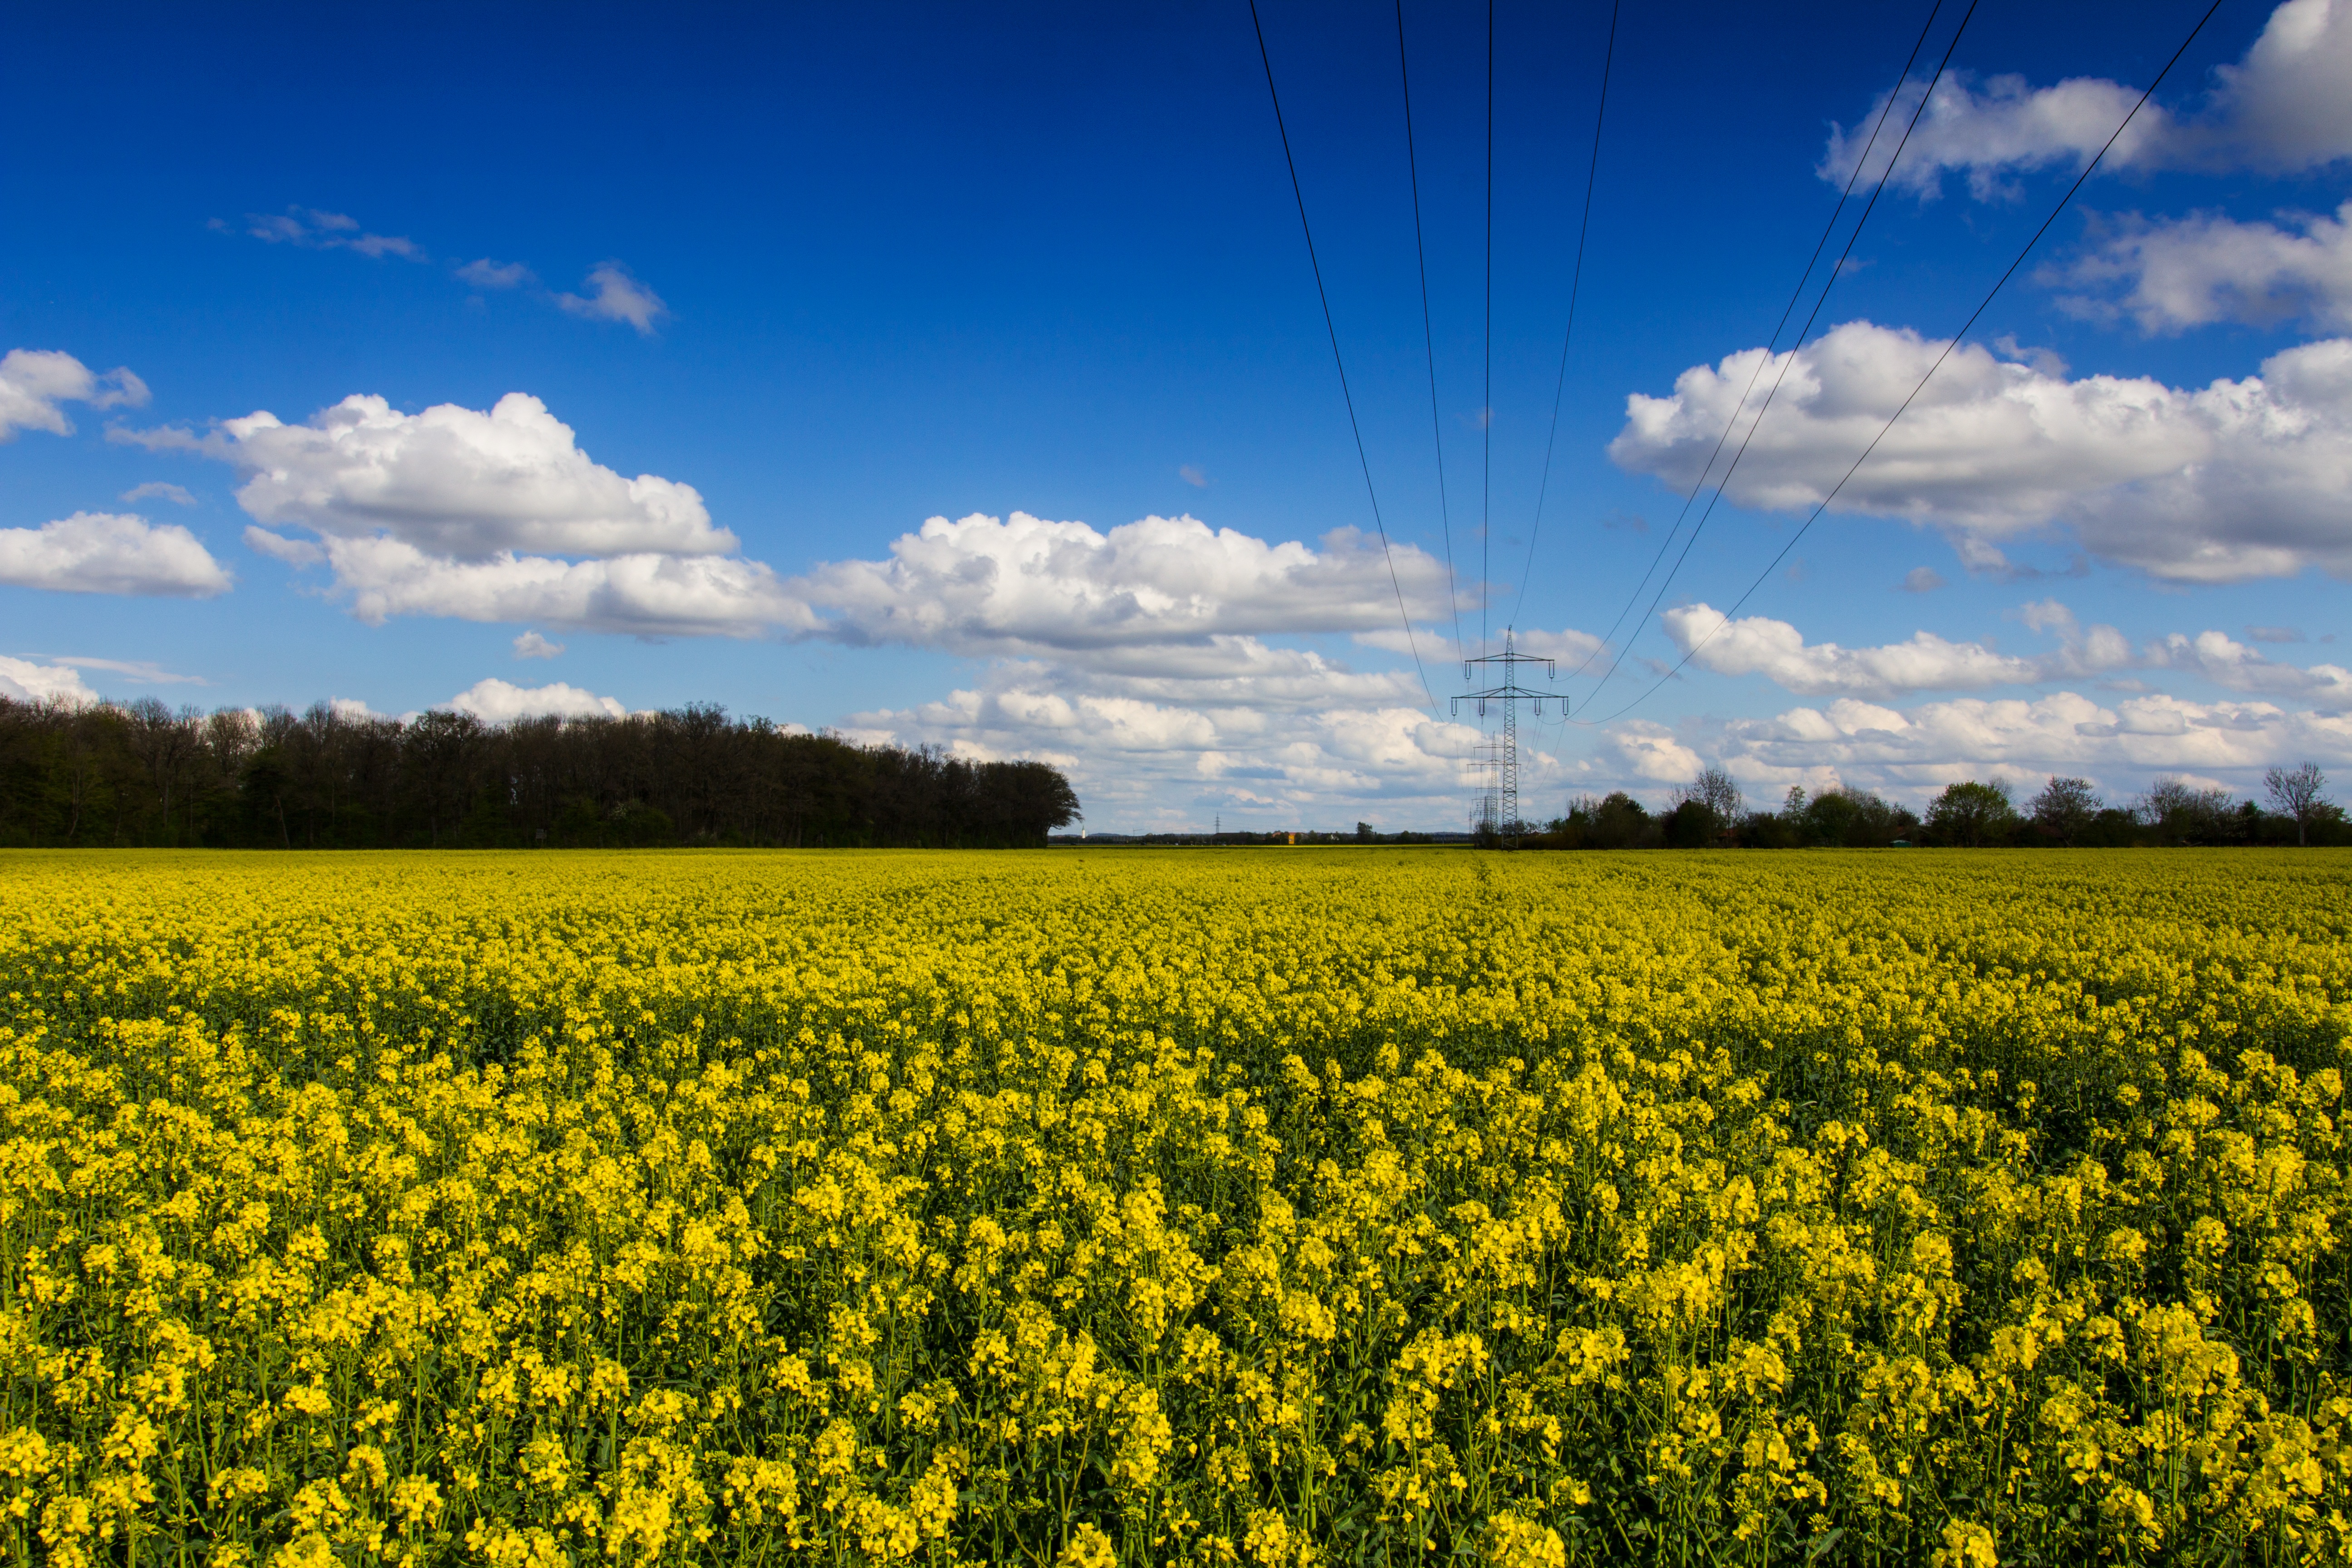
landscape, grass, horizon, plant, sky, field, meadow, prairie, flower, bloom, summer, food, produce, vegetable, crop, power line, pasture, blue, yellow, agriculture, plain, rapeseed, wildflower, clouds, grassland, bright, canola, ecosystem, brassica, rural area, oilseed rape, rape blossom, flowering plant, field of rapeseeds, grass family, land plant, mustard plant, mustard and cabbage family, brassica rapa